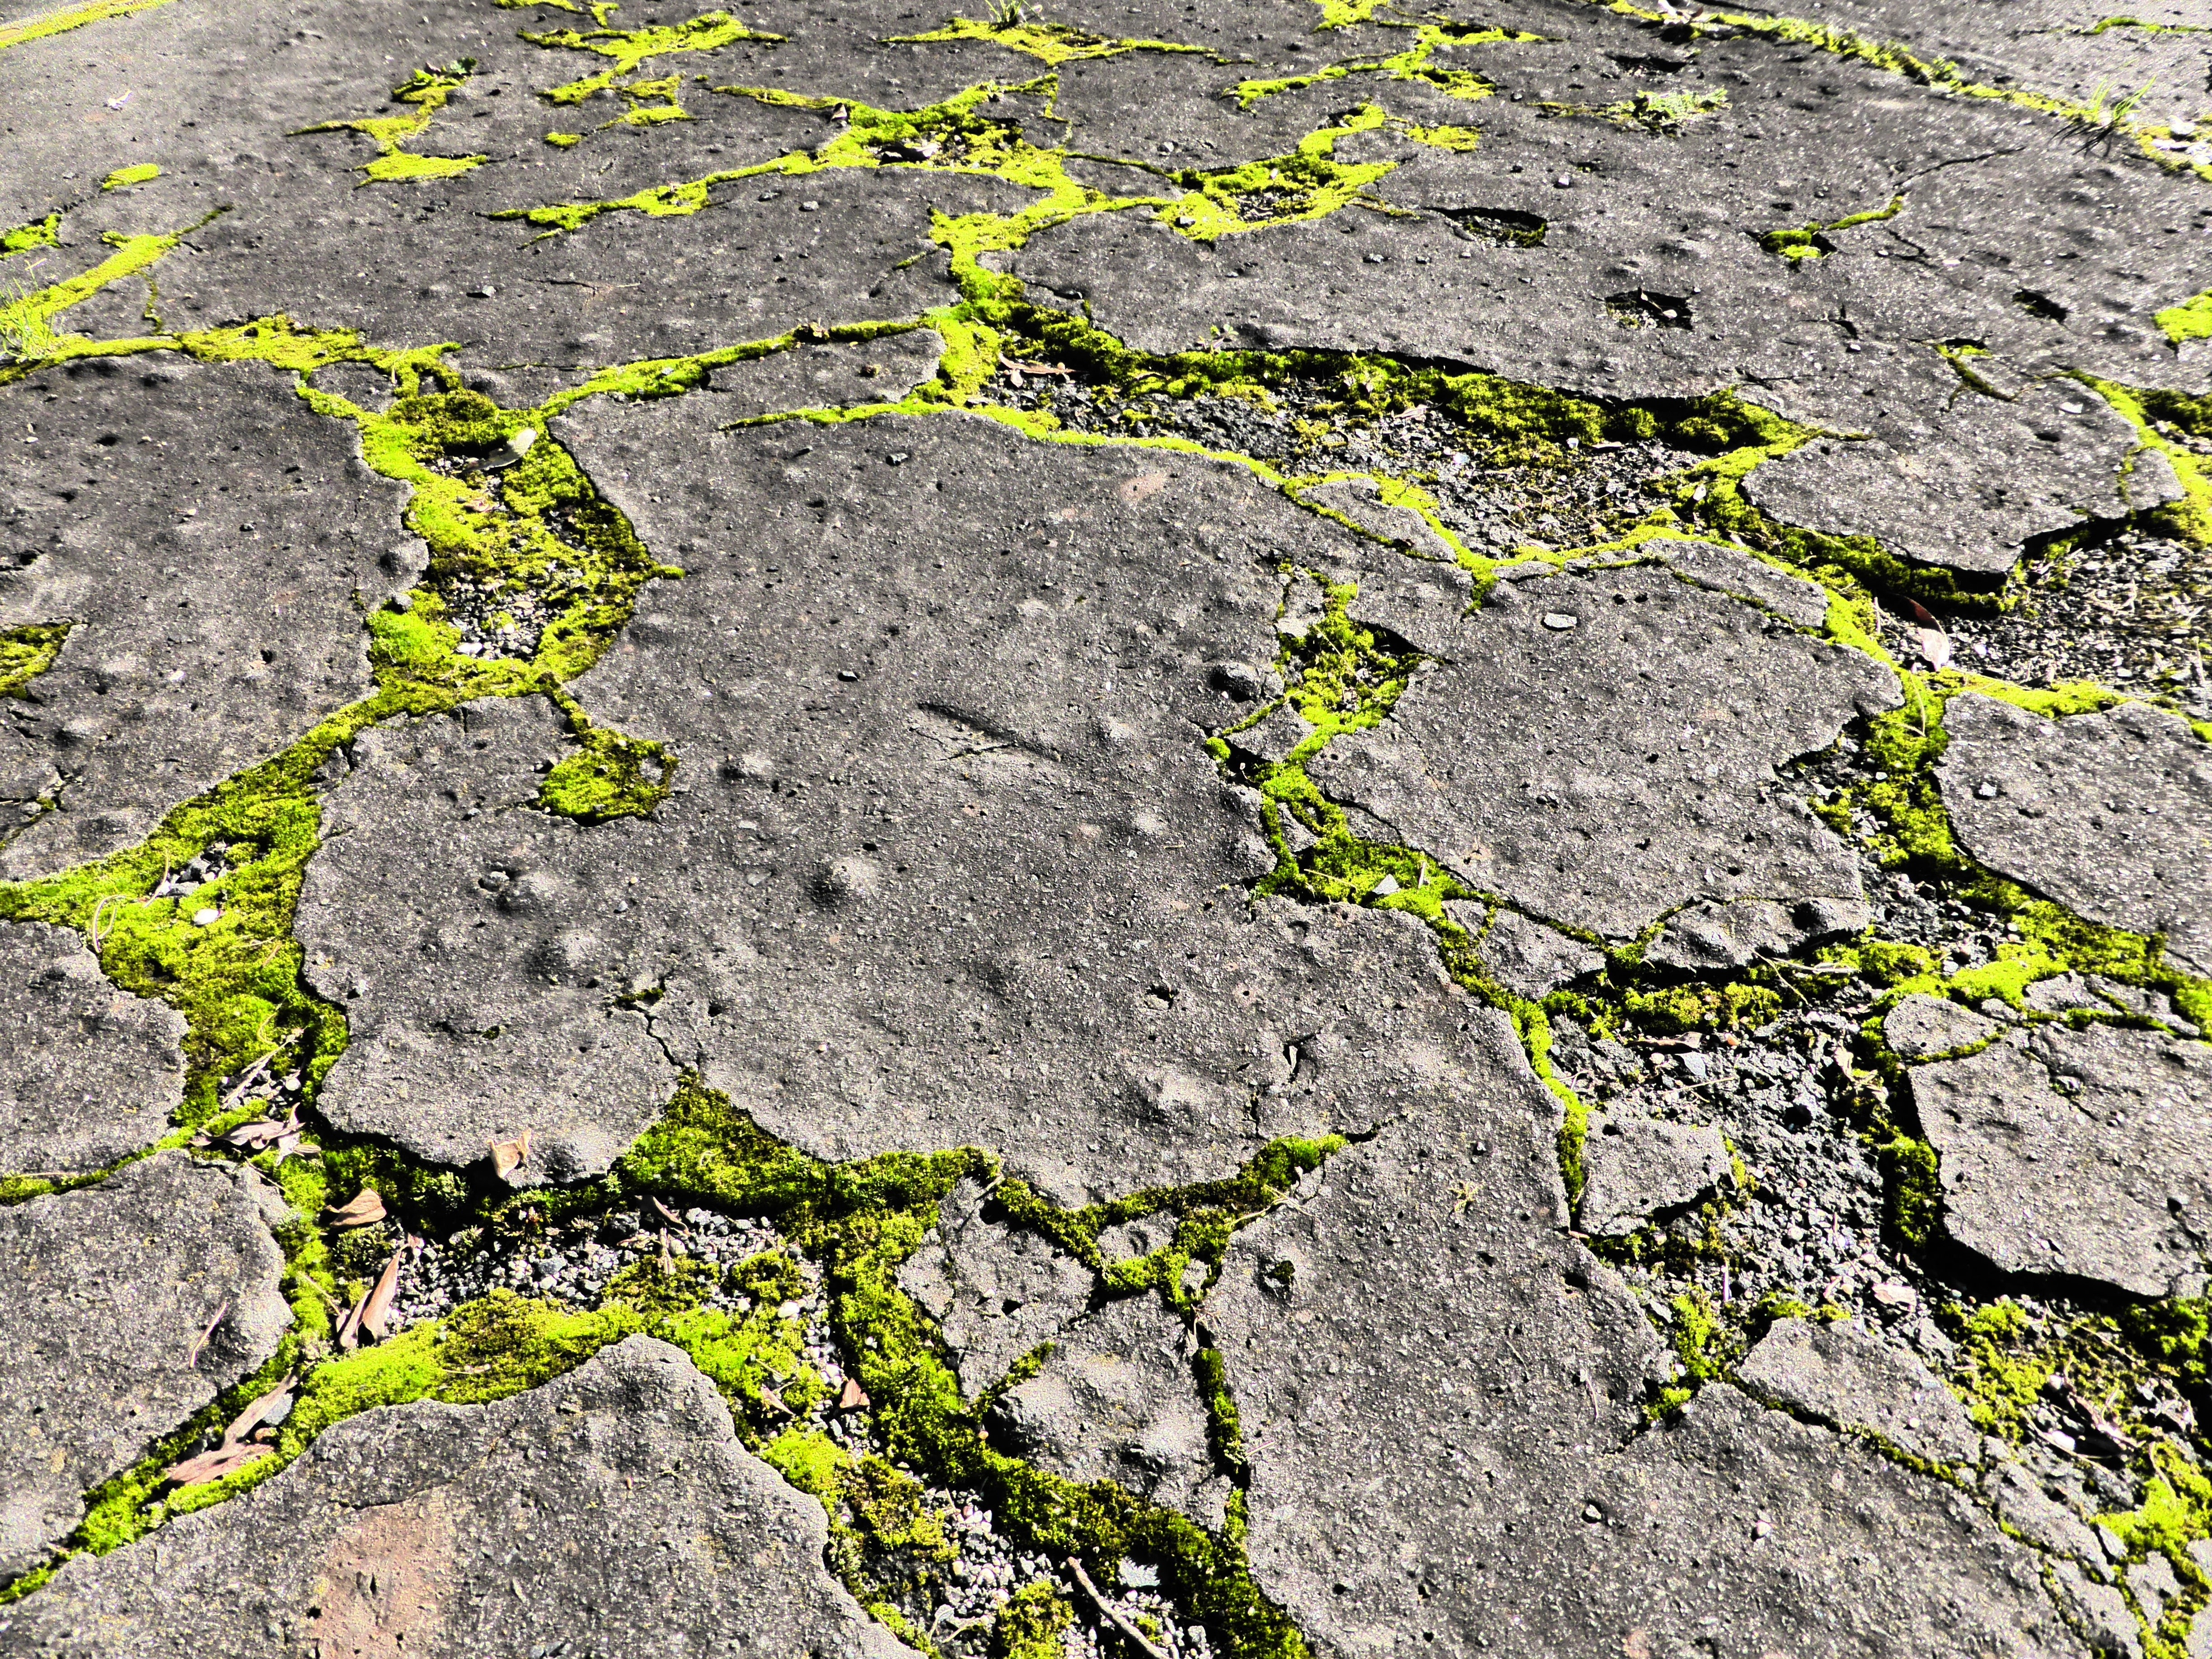
nature, rock, light, street, field, leaf, city, asphalt, moss, dark, green, soil, crack, stone wall, concrete, flooring, road surface